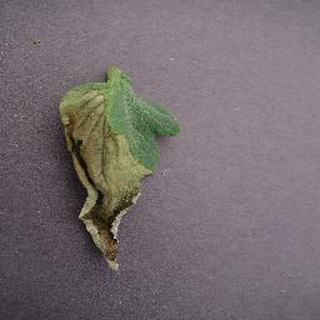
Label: tomato_late_blight